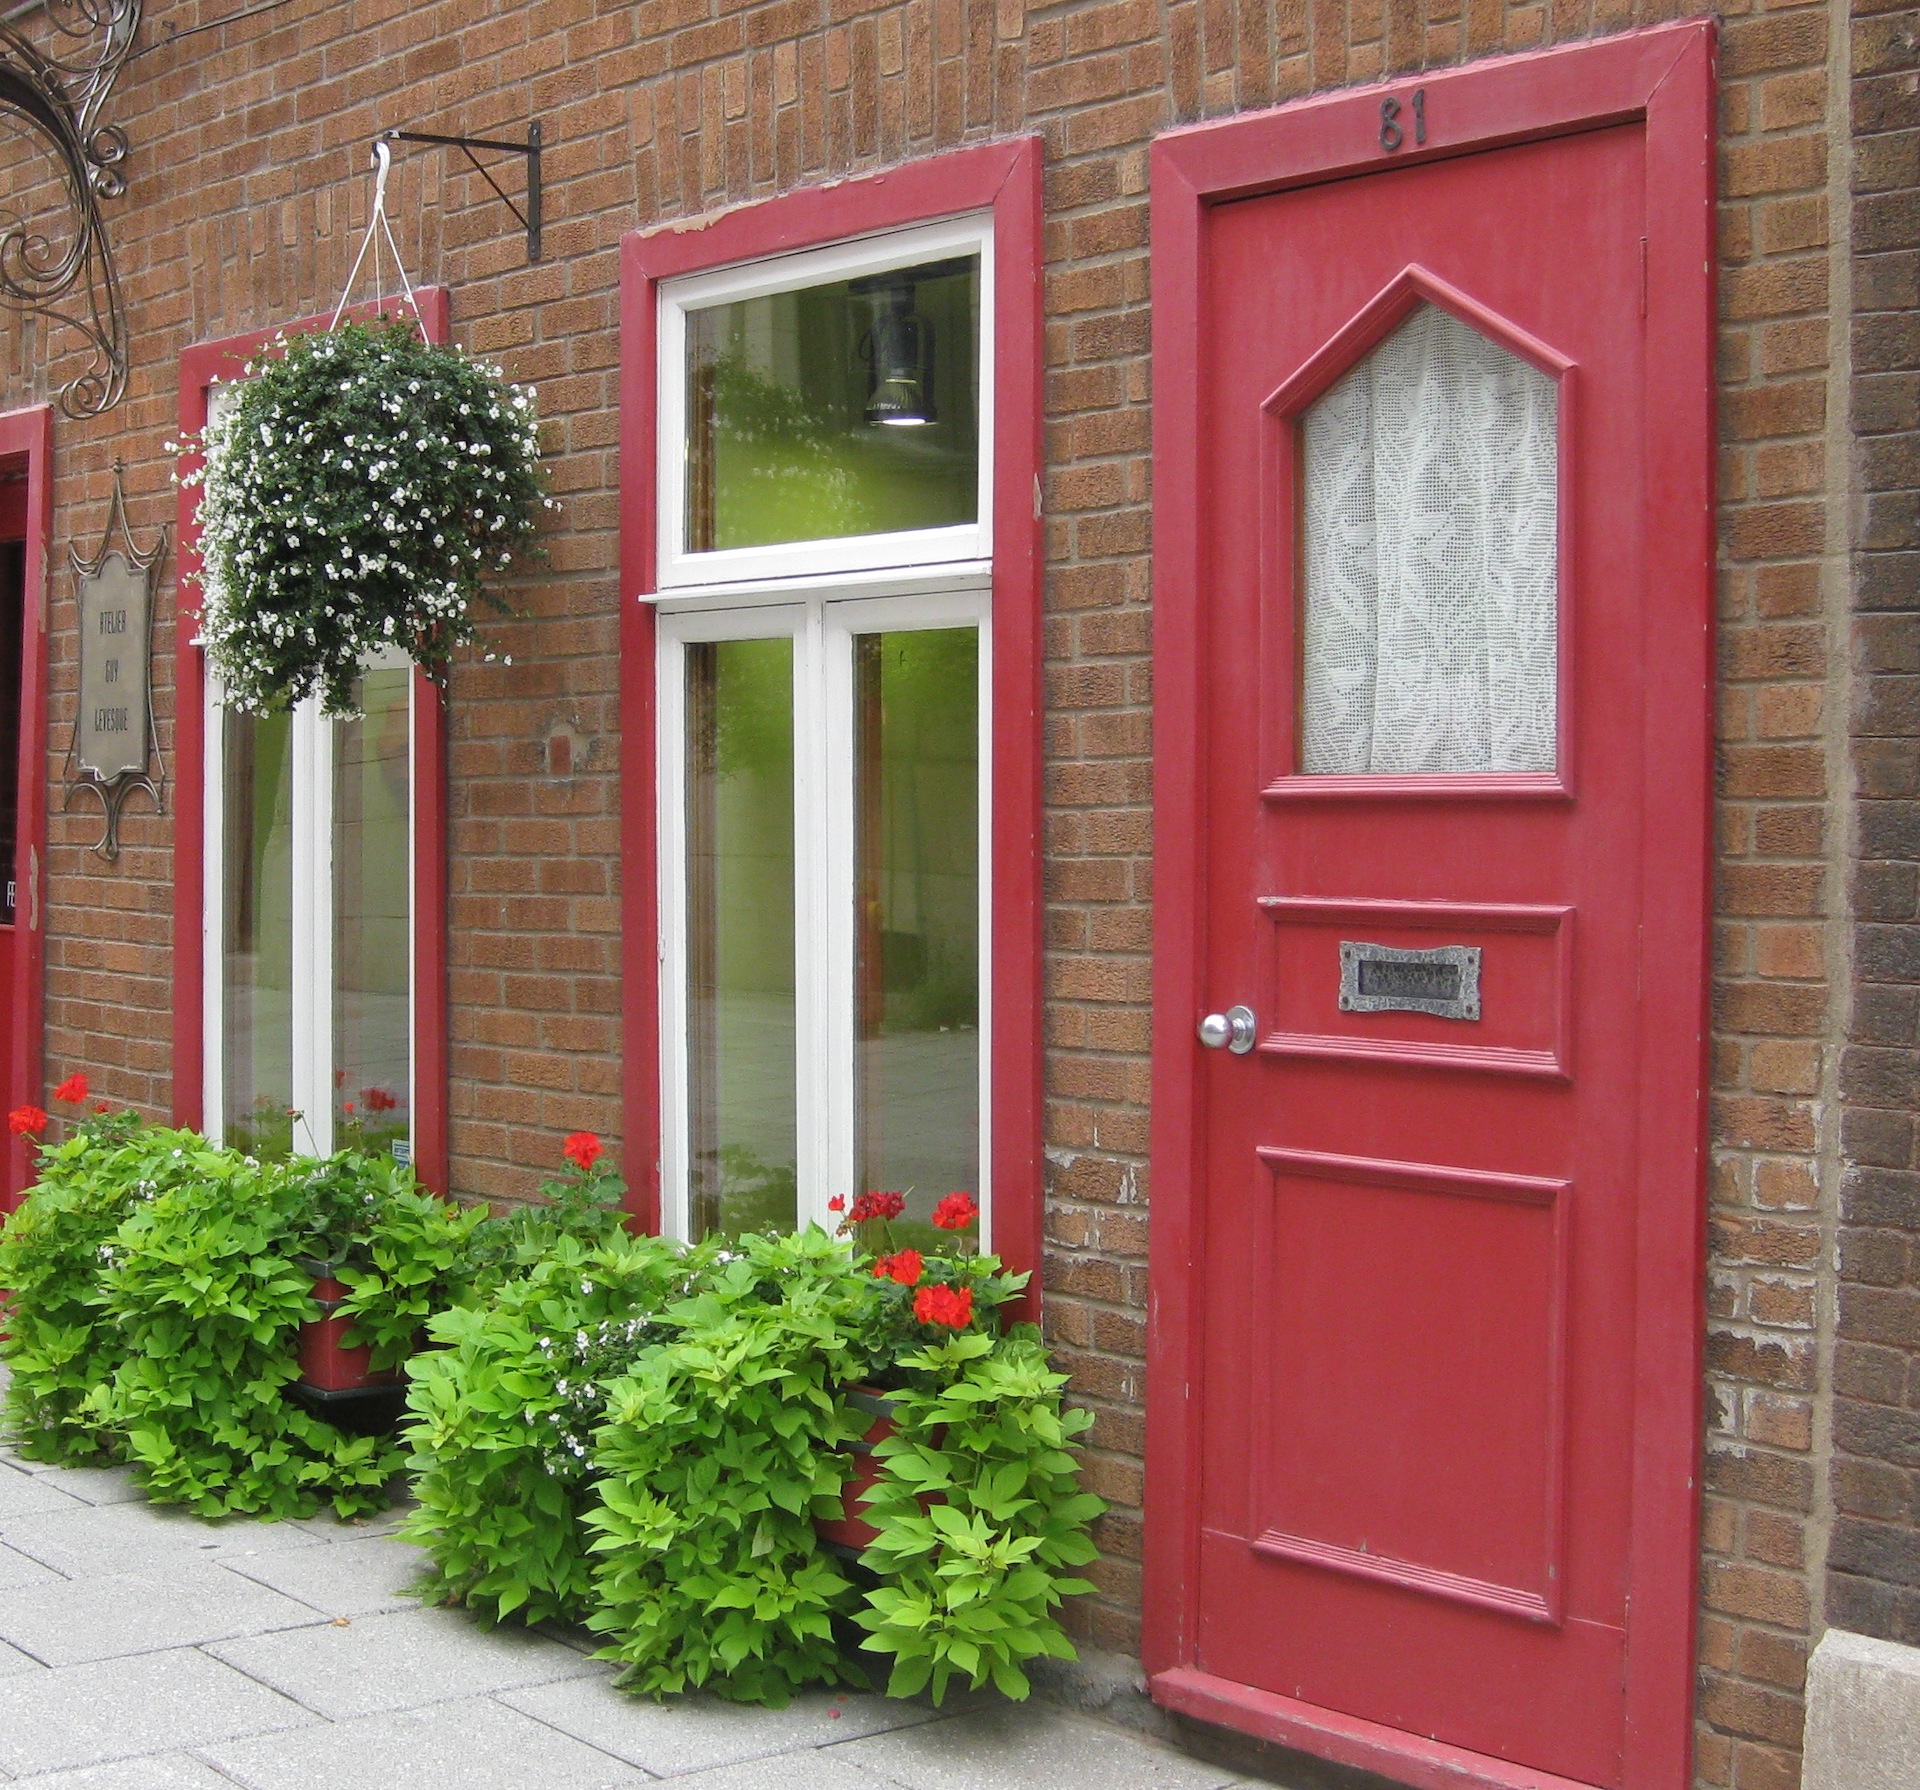
quebec city, red, doors, doorway, historic, picturesque, door, home door, property, pink, window, facade, brick, house, architecture, brickwork, building, home, real estate, plant, wood, gate, arch, shrub, fixture